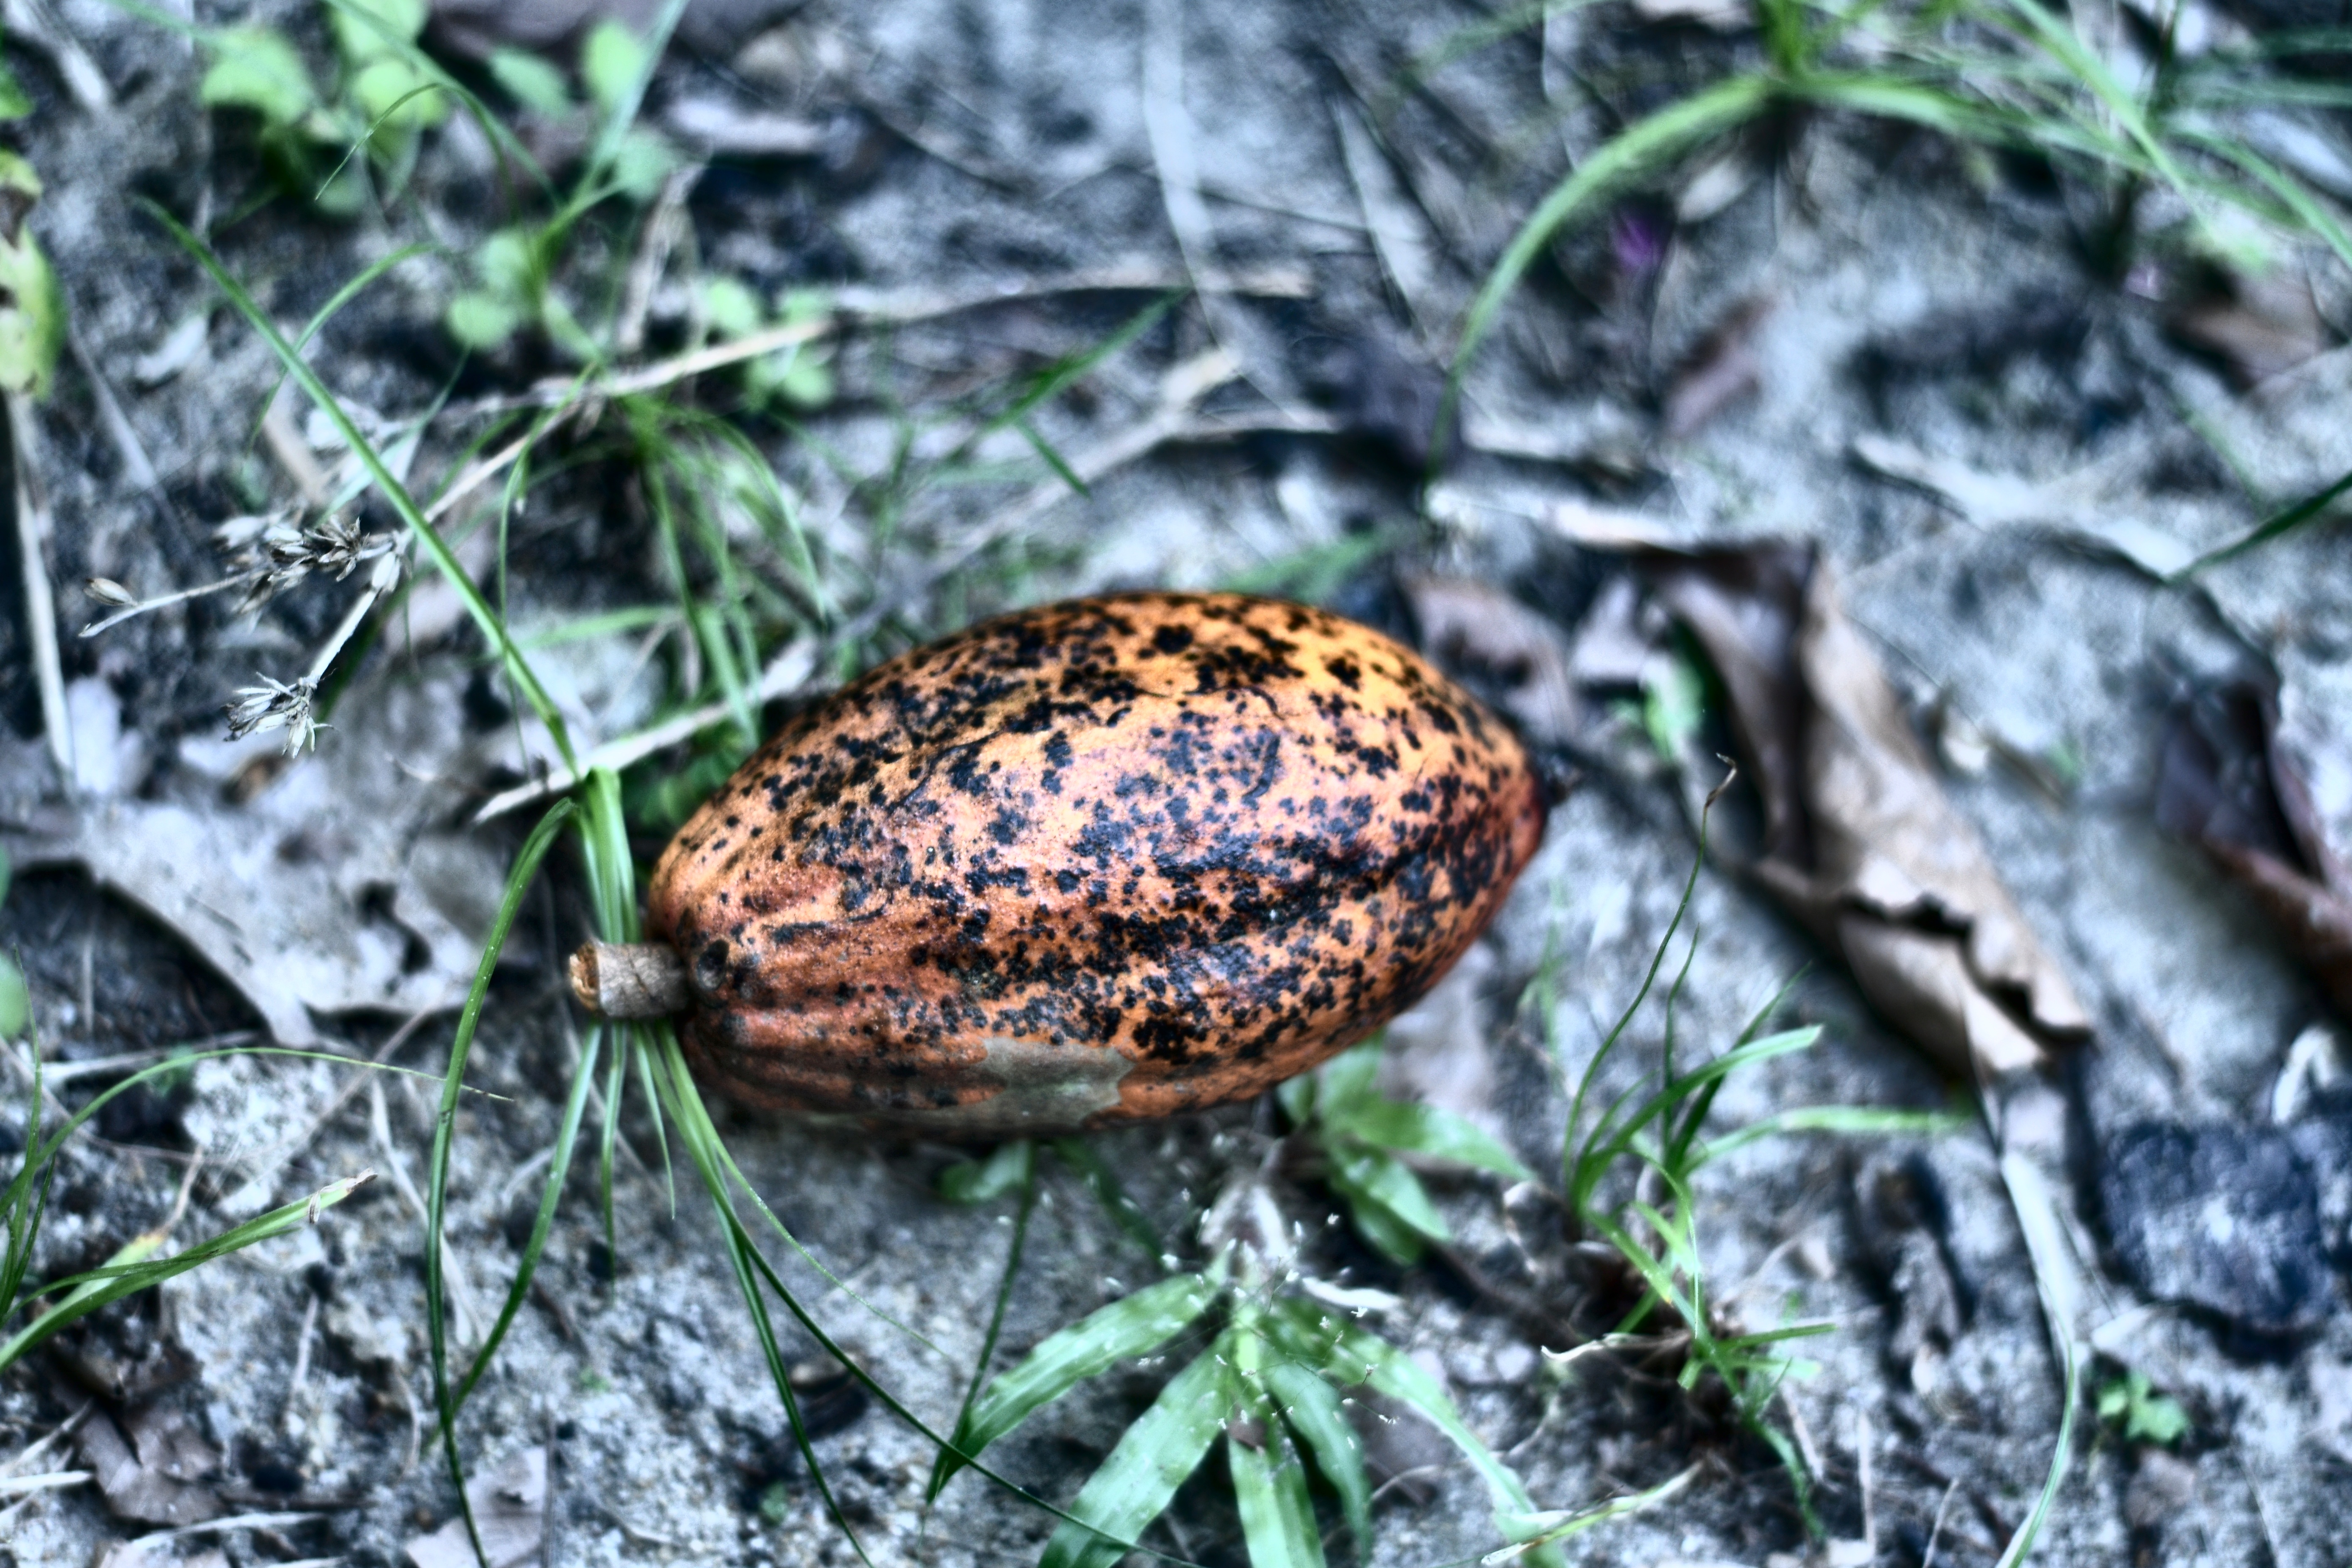
Maturity: mature
Variety: Amelonado